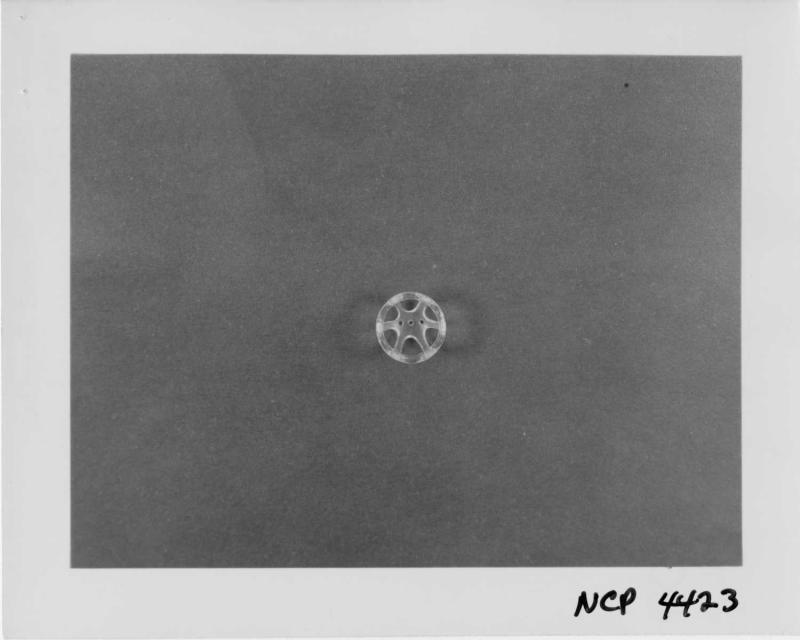
Basket implant (NCP 4423), National Museum of Health and Medicine Description: Basket implant for eye prosthesis. From Dibble General Hospital, California. Date: unknown Photo ID: NCP 4423 Source collection: OHA 250: New Contributed Photographs Repository: National Museum of Health and, monochrome black-and-white photograph
Specialty: rehabilitation
Image credit: National Museum of  Health and Medicine